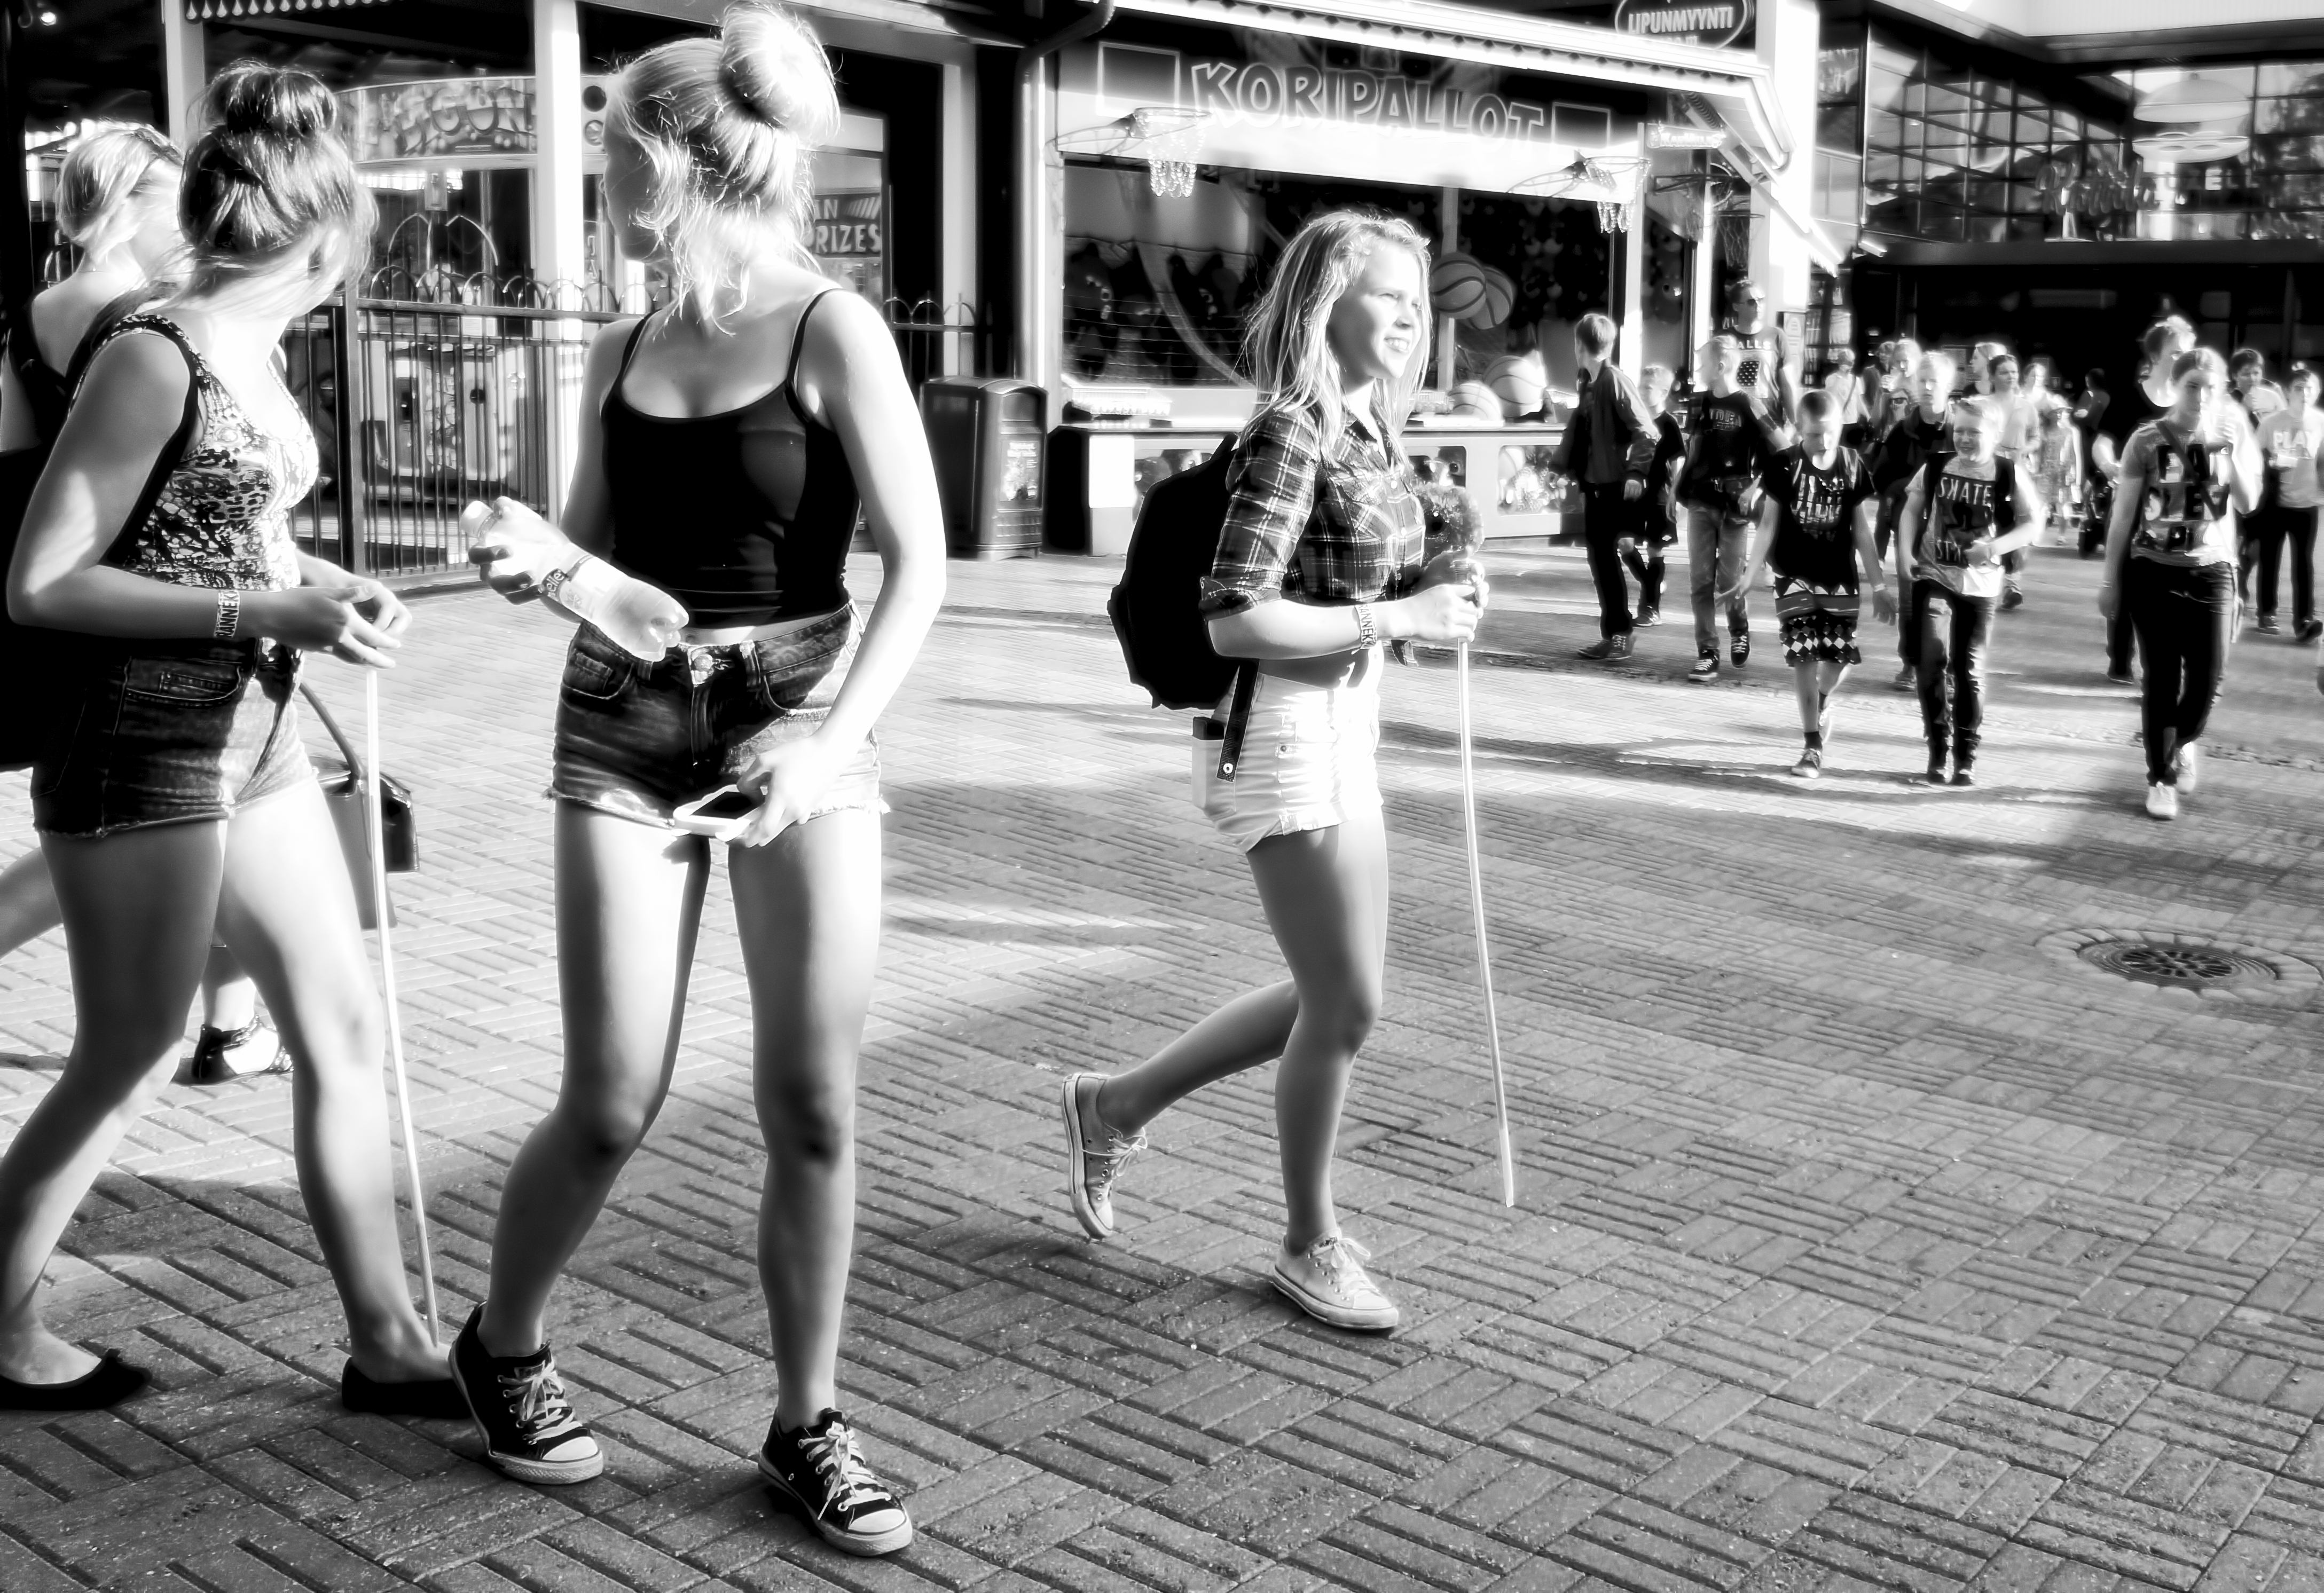
black and white, people, road, white, street, dance, model, young, park, fashion, black, monochrome, performance art, sports, infrastructure, photograph, finland, helsinki, amusement, entertainment, linnanmki, performing arts, monochrome photography